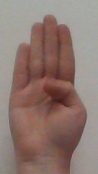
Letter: kaaf